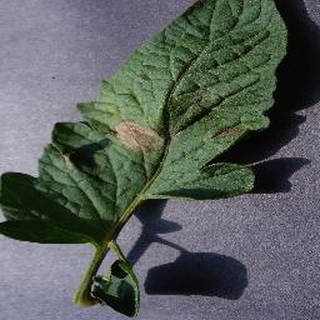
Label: tomato_late_blight